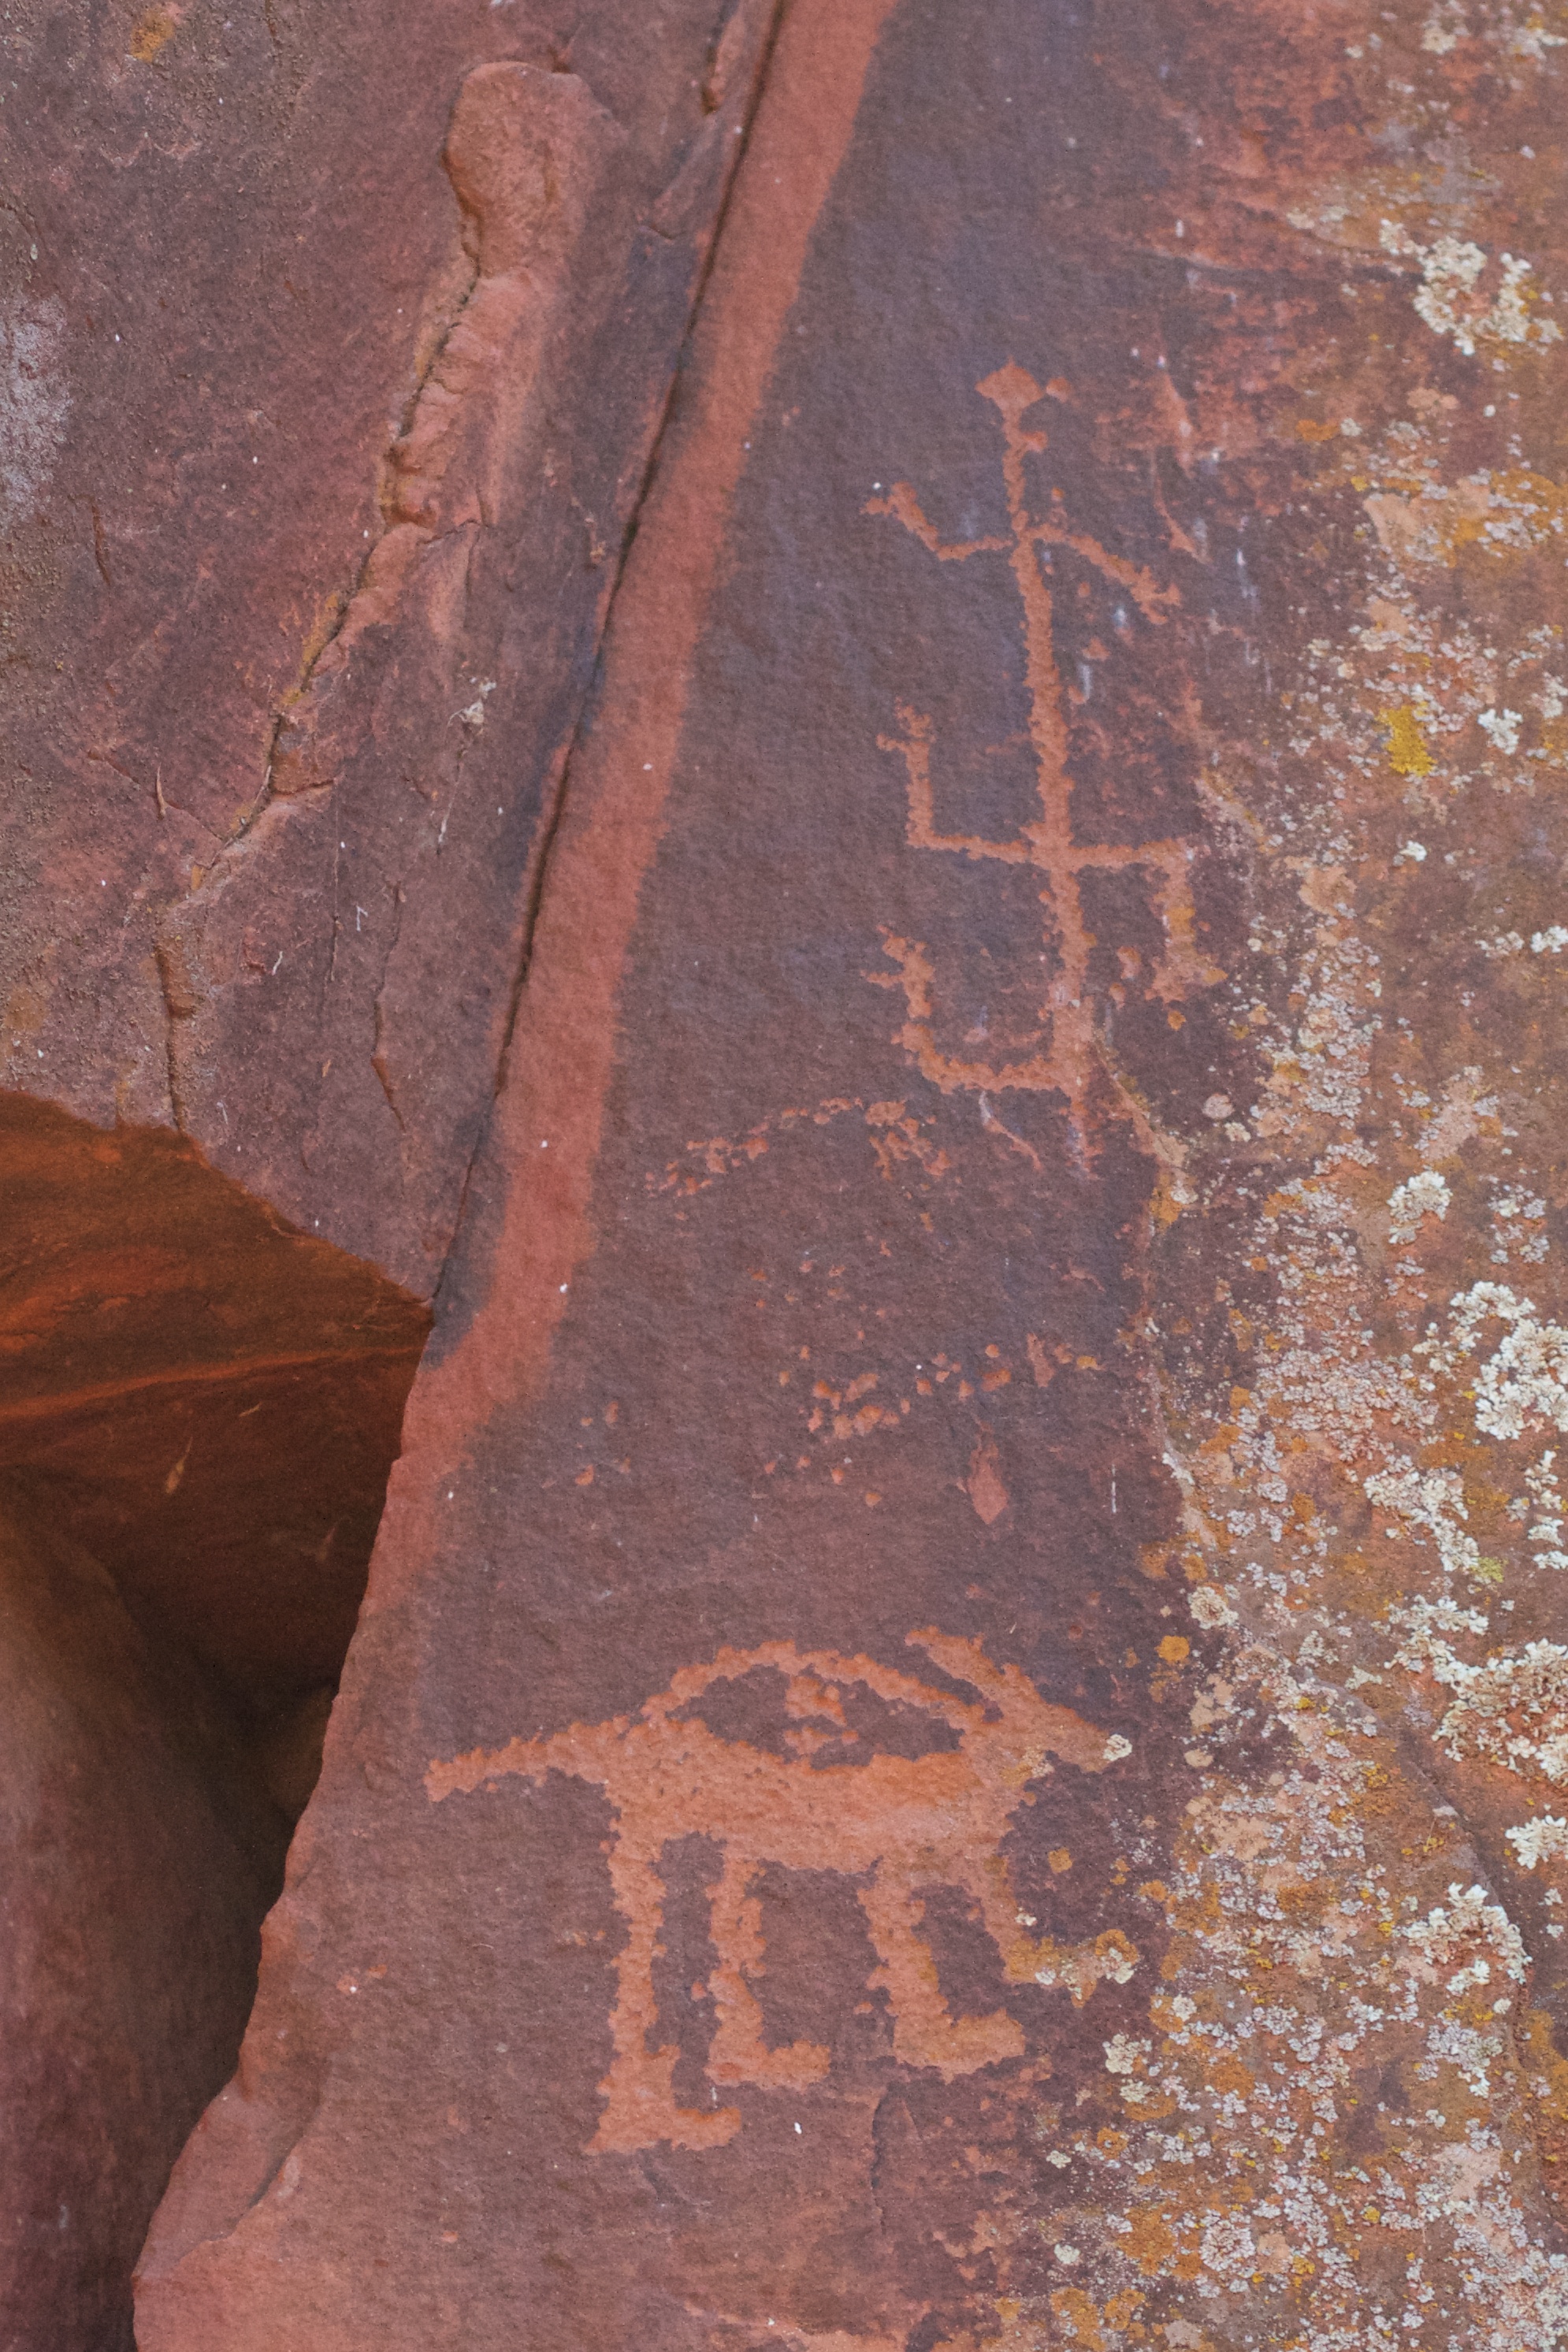
rock, wood, texture, floor, wall, formation, soil, brick, material, cool image, geology, temple, carving, ancient history